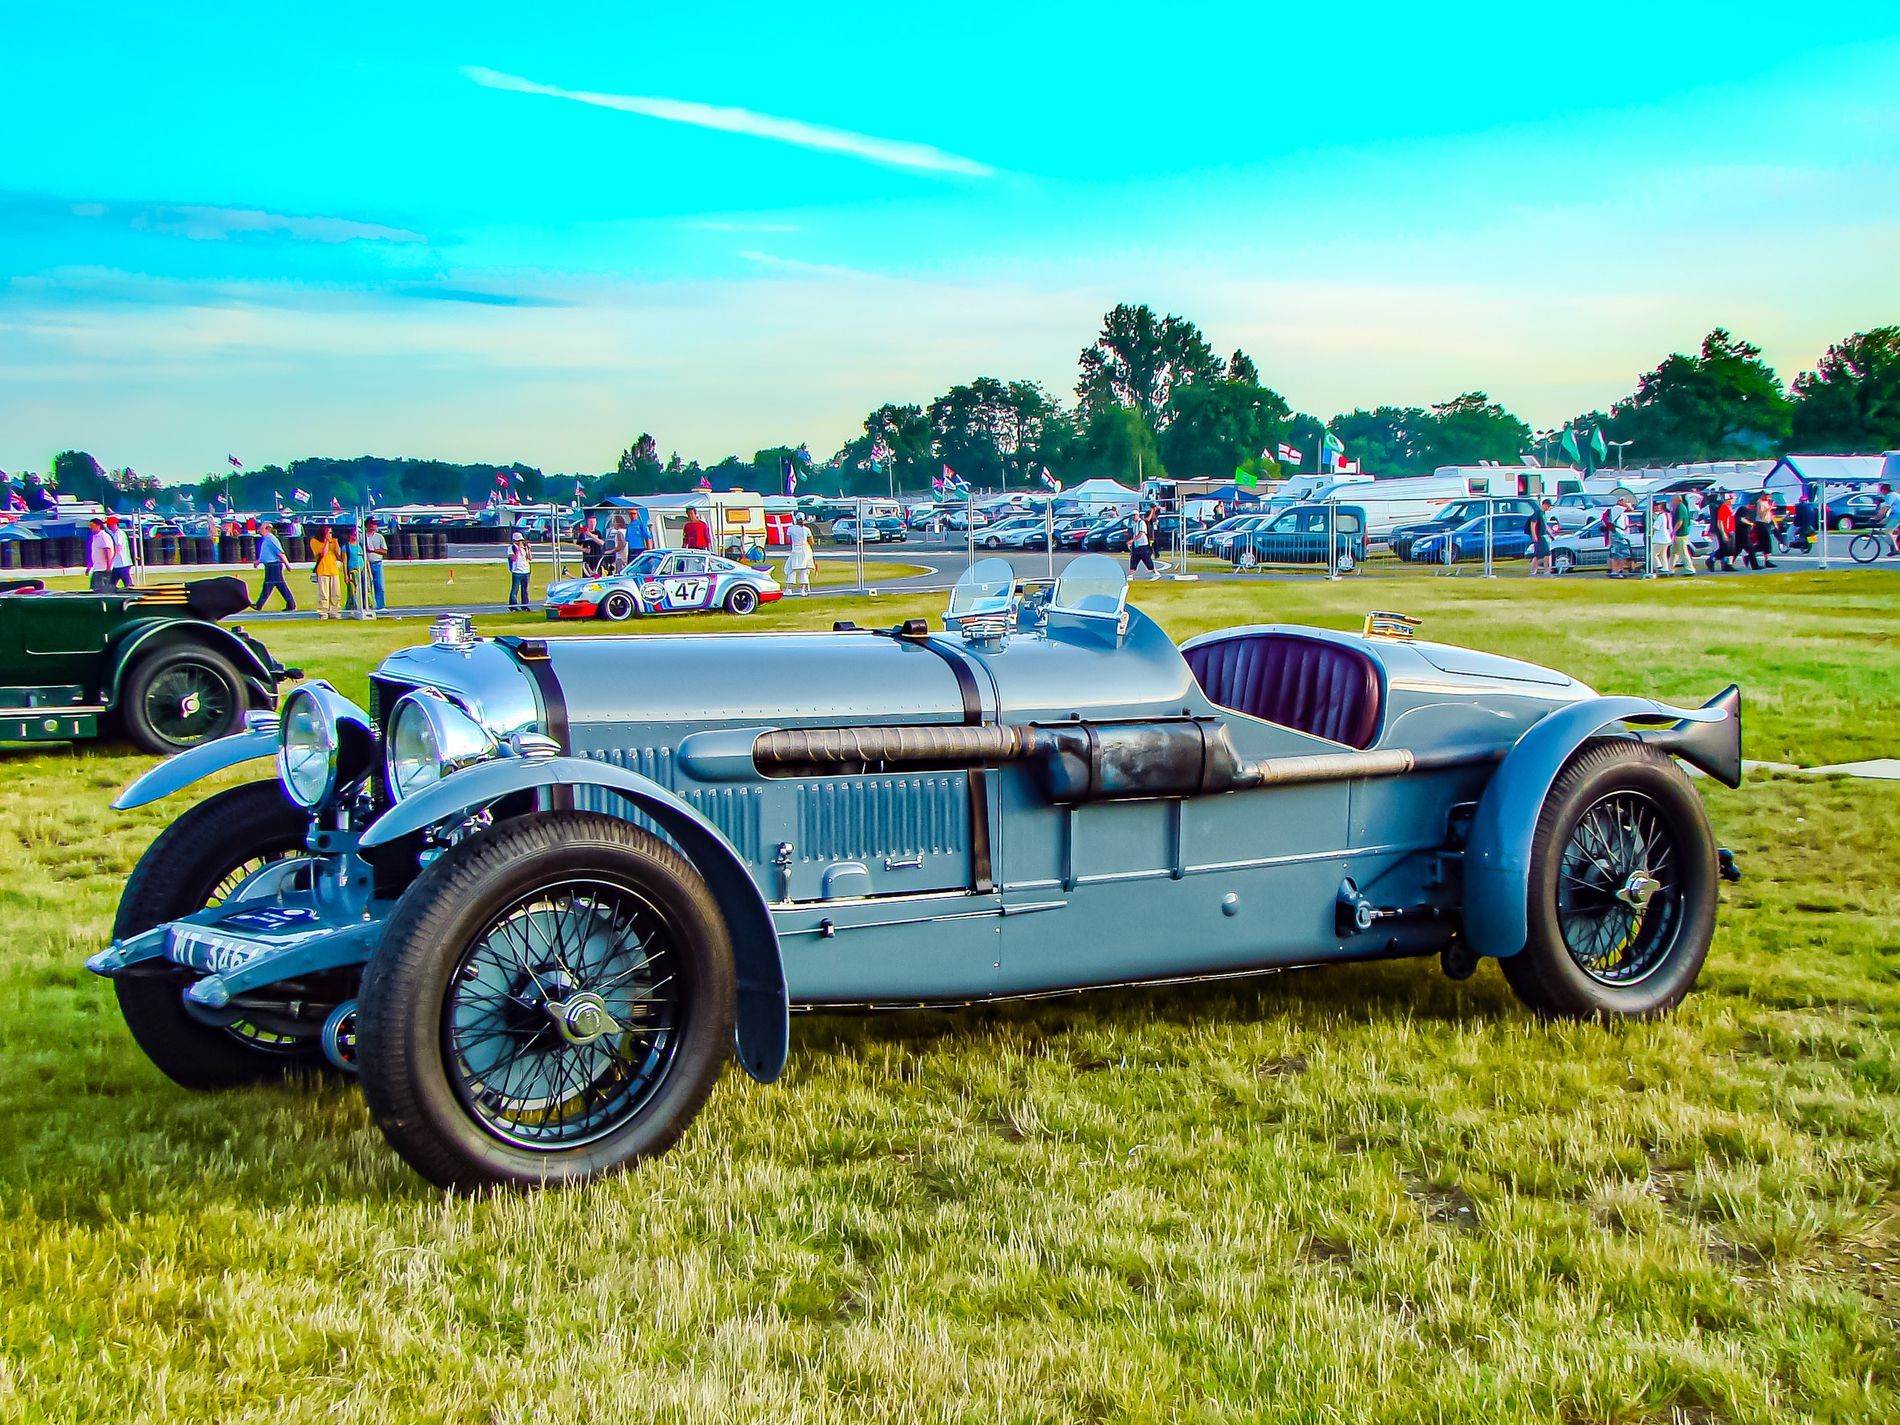
car show
This car show website prominently features two vintage cars, highlighting classic automotive design. A sky-blue convertible sports car with black and silver accents takes center stage, its open top and polished wheels exuding timeless elegance. Partially visible behind it, an olive-green classic car offers a contrasting yet equally refined aesthetic, together evoking a sense of nostalgia and appreciation for masterful craftsmanship.
The camera focuses on two classic cars displayed in an open-air showroom, possibly a garden or park. A detailed view reveals a light sky-blue, two-seater convertible, likely a vintage sports car. Its black, polished wheels and black and silver ornaments are clearly visible. Behind it, the rear of another classic car, olive in color, hints at a different model from the same elegant era.
Labels: Machine, Spoke, Car, Hot Rod, Transportation, Vehicle, Alloy Wheel, Car Wheel, Tire, Wheel, Person, Clothing, Footwear, Shoe, Coupe, Sports Car, Antique Car, Bicycle, Grass, Plant, Model T, Car Show
Camera: SONY DSC-H7
Lens: Sony Xperia PRO-I Wide Camera
Aperture: F4
Exposure: 1/250 sec
ISO: 100
Focal length: 6.6